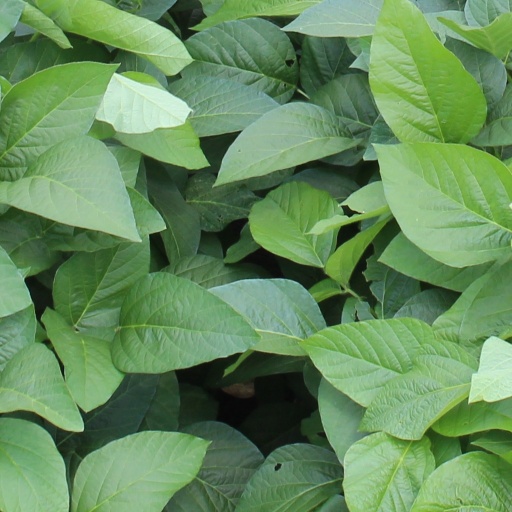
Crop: soybean